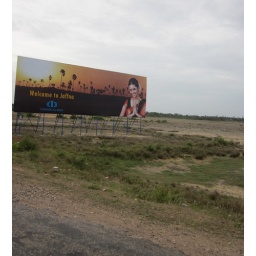
Every sign in Sri Lanka is sponsored. Even the signs for the military bases were also Dialog Mobile ads.